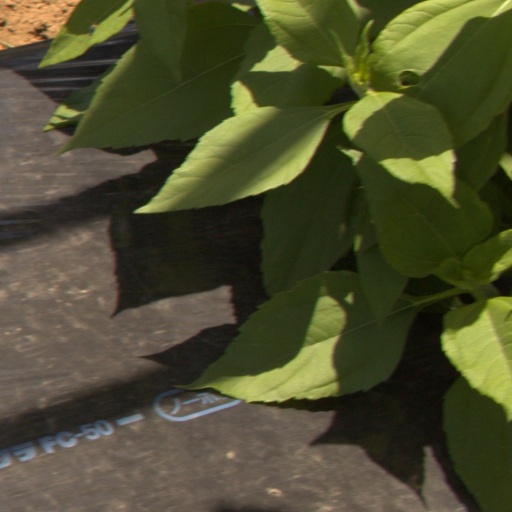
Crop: Jerusalem artichoke